Zhu Shijie

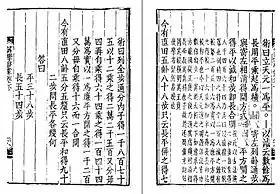
Suanxue Qimeng

The "Suanxue Qimeng", written in 1299, is an elementary textbook on mathematics in three volumes, 20 chapters and 259 problems. This book also showed how to measure two-dimensional shapes and three-dimensional solids. The "Introduction" strongly influenced the development of mathematics in Japan. The book was once lost in China until the Qing dynasty mathematician Luo Shilin bought a Korean printed edition and republished it in Yangzhou.